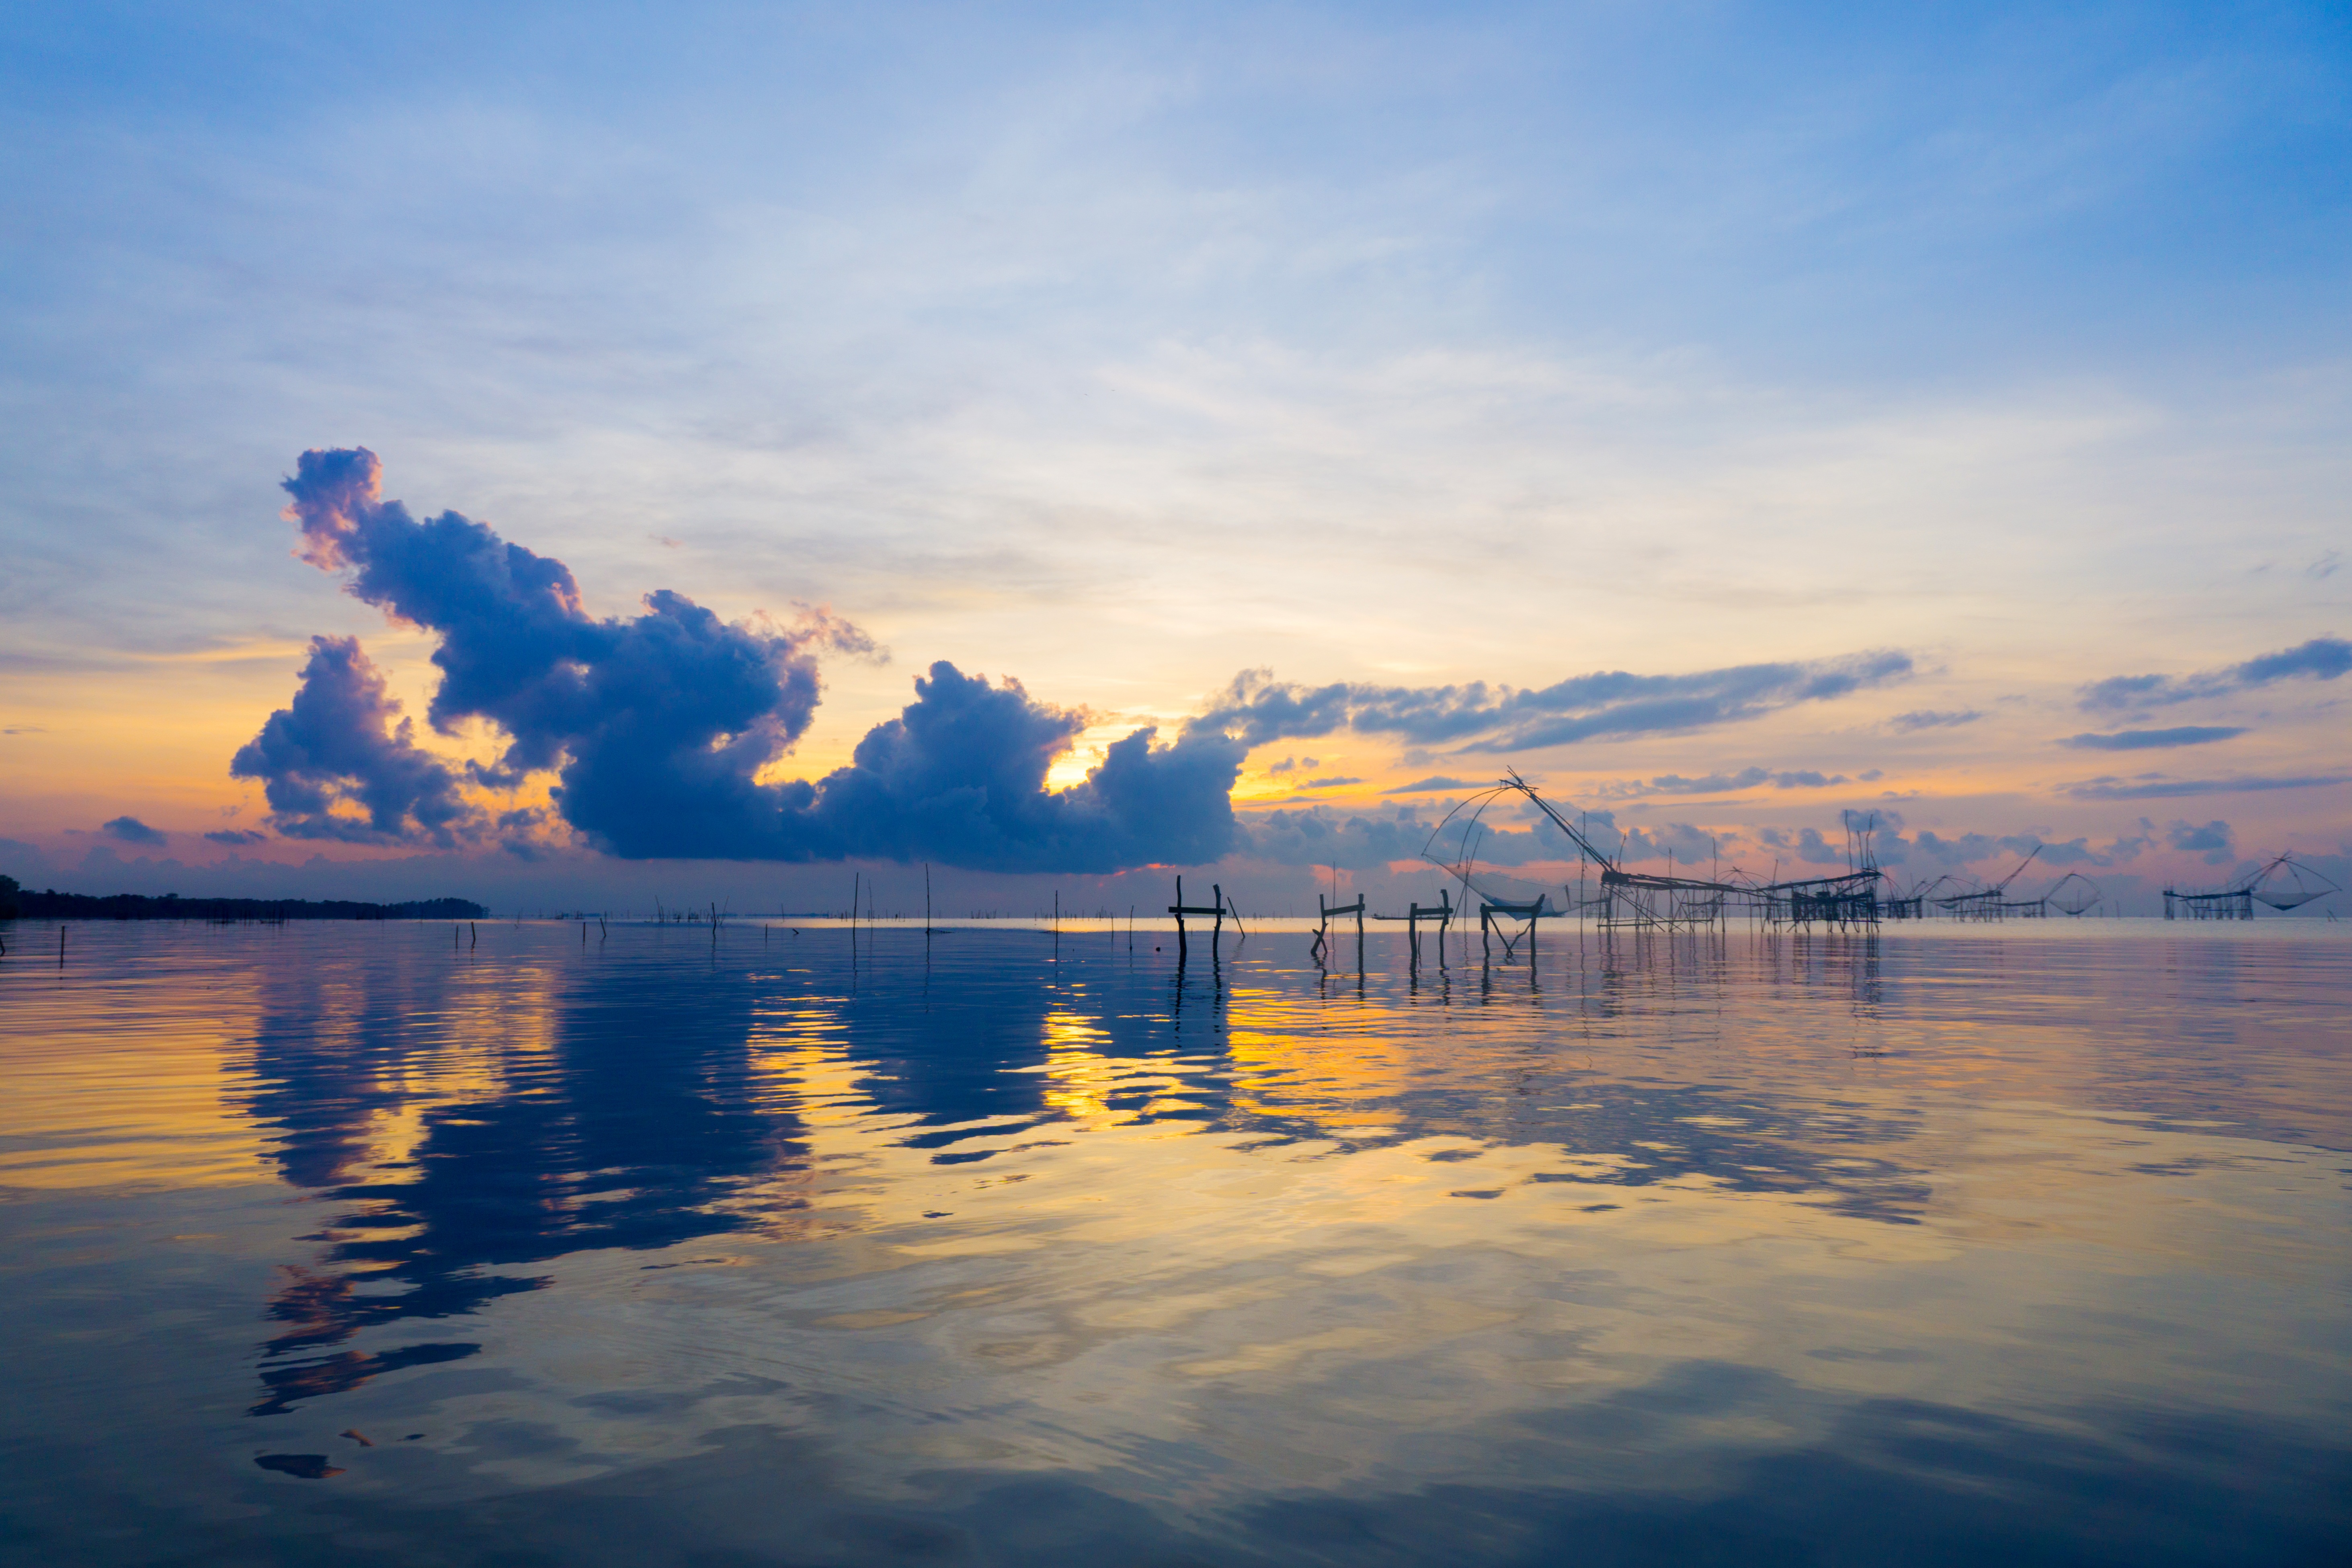
sea, nature, outdoor, ocean, horizon, cloud, sky, sunrise, sunset, sunlight, morning, shore, lake, dawn, dusk, evening, food, reflection, equipment, fishing, weather, bay, asia, reservoir, colorful, agriculture, leisure, thailand, life, net, culture, catching, local, bamboo, loch, dipping, afterglow, occupation, atmospheric phenomenon